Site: brandenburg
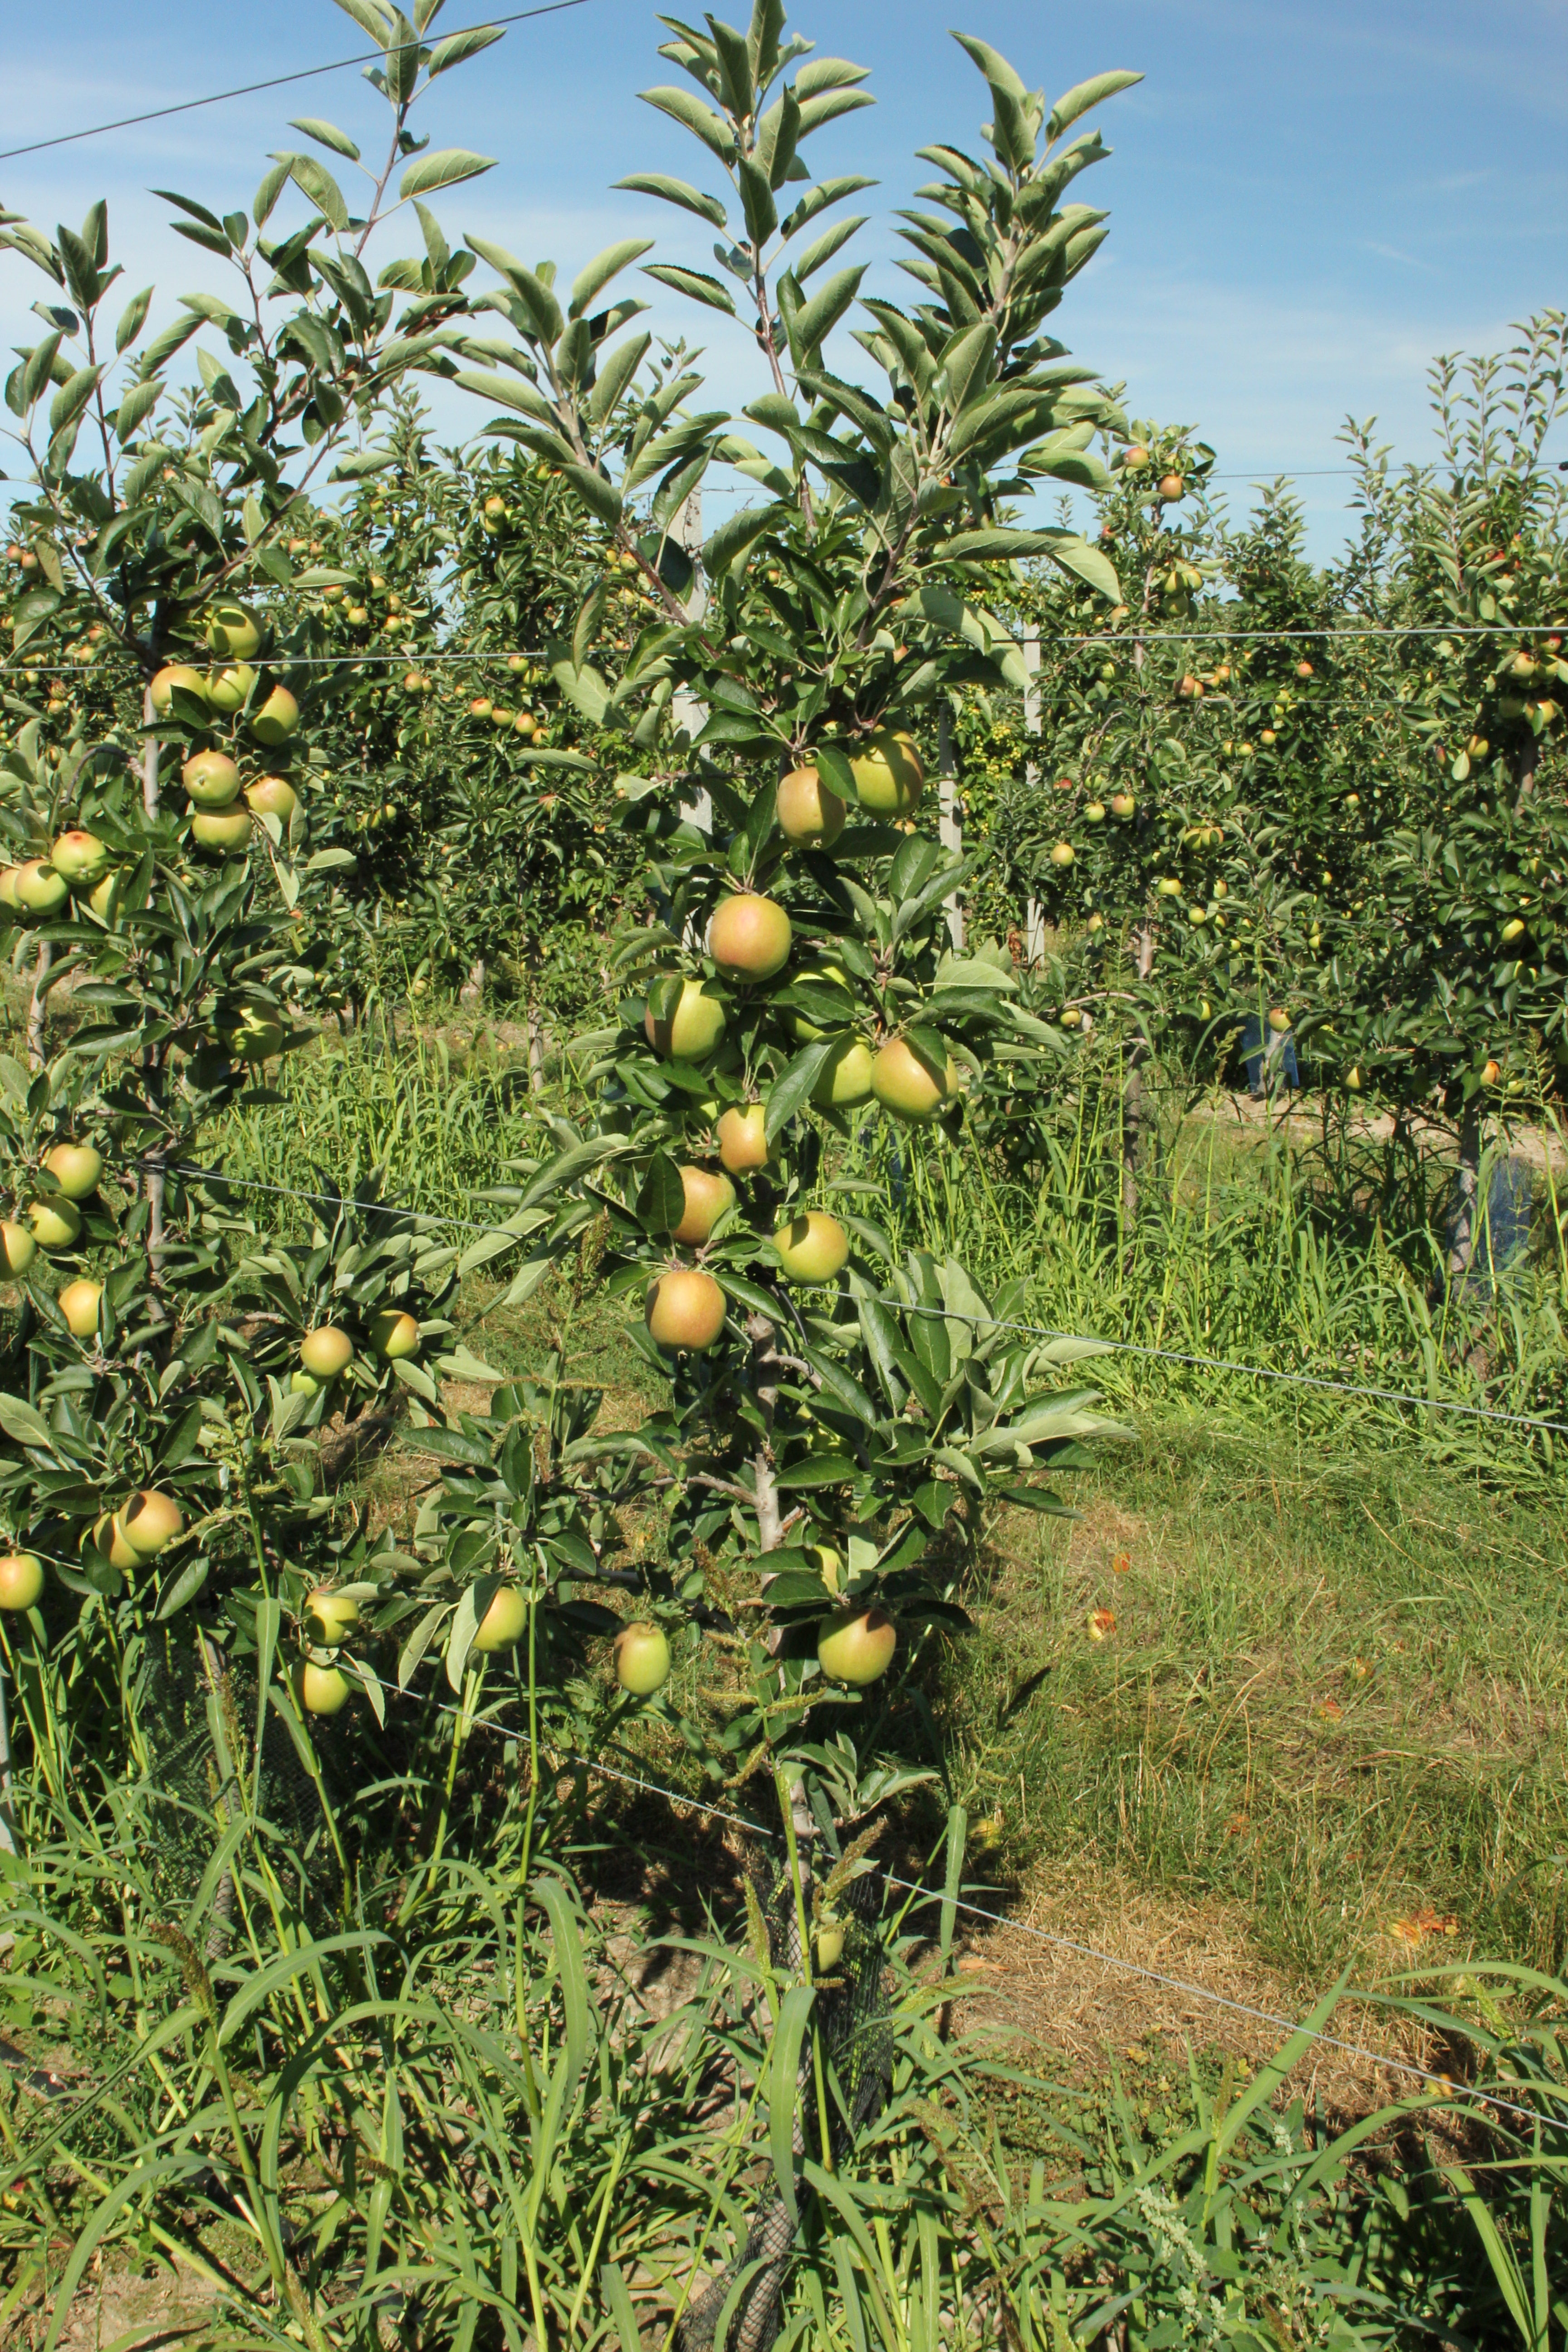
Growth stage (BBCH 77): Development of fruit